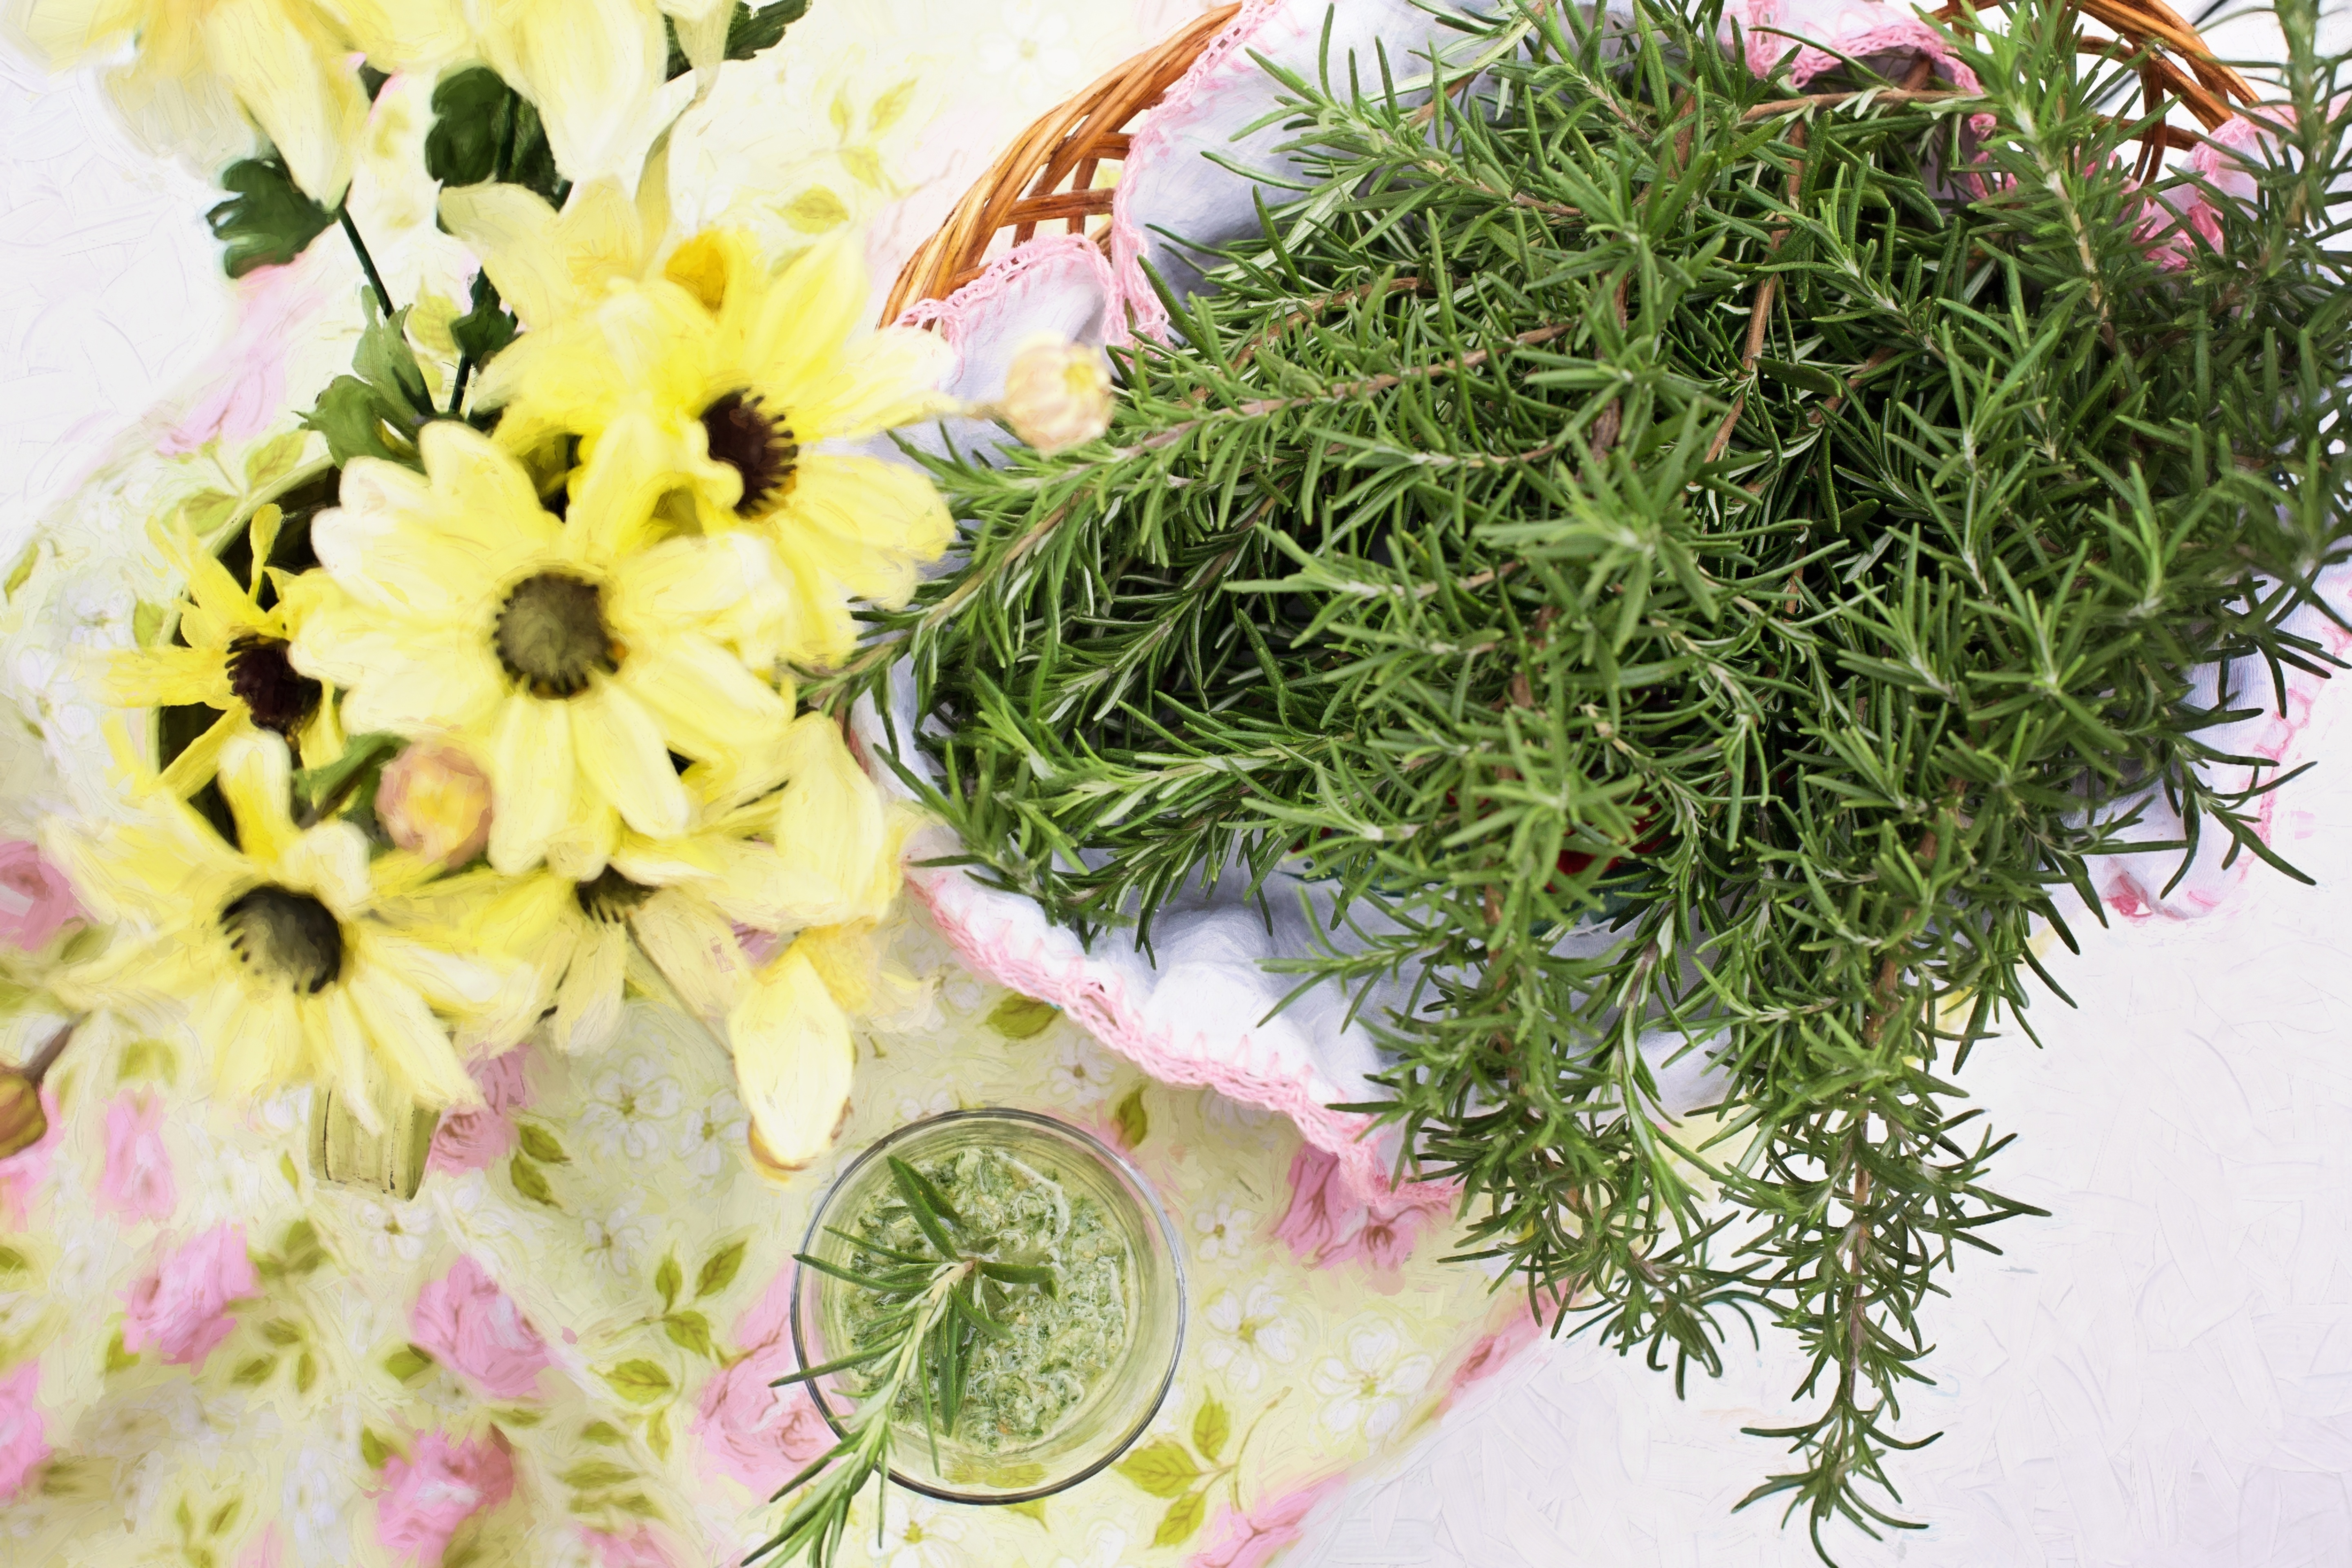
branch, plant, flower, food, green, cooking, ingredient, culinary, herb, natural, fresh, healthy, flora, pesto, christmas decoration, floristry, organic, rosemary, aromatic, flowering plant, daisy family, flower bouquet, floral design, herbalism, spices and herbs, land plant, flower arranging